Throne

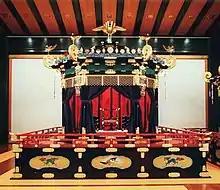
The "Takamikura" throne kept in the Kyoto Imperial Palace is used for accession ceremonies. The metonym "Chrysanthemum Throne" is also used.

In Burma, the traditional name for a throne is "palin," from the Pali term "pallaṅka", which means "couch" or "sofa." The Burmese "palin" in pre-colonial times was used to seat the sovereign and his main consort, and is today used to seat religious leaders such as sayadaws, and images of the Buddha. Royal thrones are called "yazapalin" (ရာဇပလ္လင်), while thrones seating images or statues of the Buddha are called "gaw pallin" (ဂေါ့ပလ္လင်) or "samakhan" (စမ္မခဏ်), from the Pali term "sammakhaṇḍa".